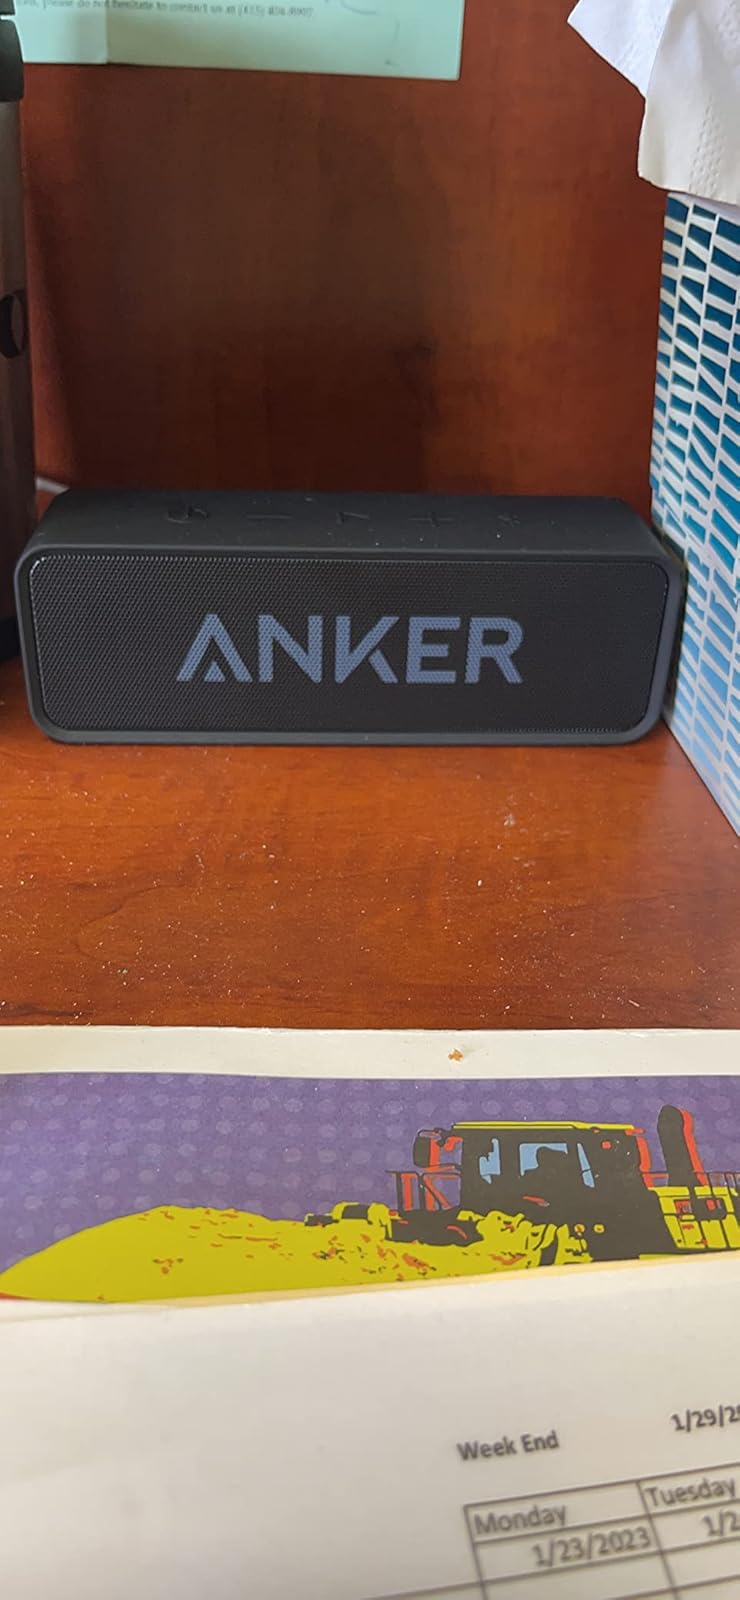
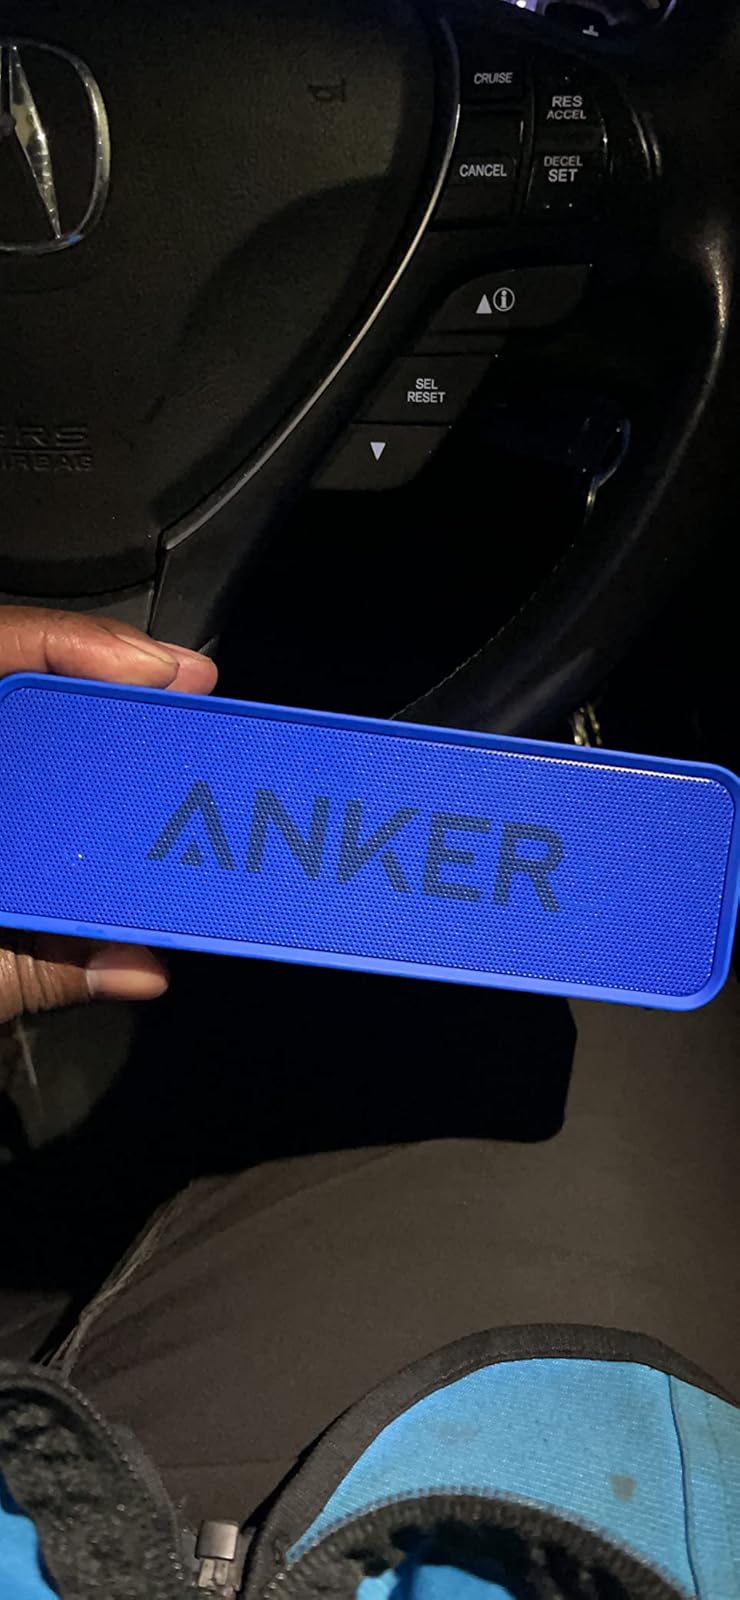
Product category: speaker
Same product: no